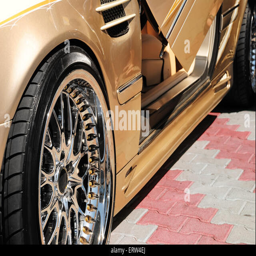
the golden car with an open door